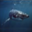
Label: shark